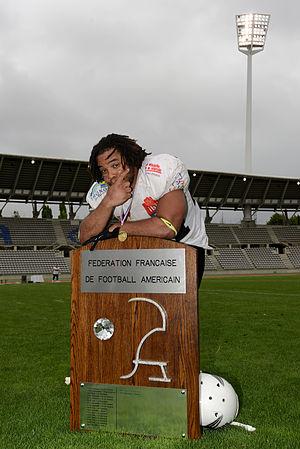
Le running back Stephen Yepmo pose avec le trophée après la finale du Championnat de France élite de football américain 2013 au stade Charléty à Paris.
Le championnat de France de football américain 2013, appelé Casque de diamant 2013, est la 32ᵉ saison du championnat de France de football américain. Elle met aux prises neuf équipes réparties en deux poules géographiques, qui s'affrontent lors de la saison régulière, chaque équipe jouant dix matches. Les quatre premières équipes à l'issue de la saison régulière s'affrontent en play-off pour désigner le Champion de France 2013.